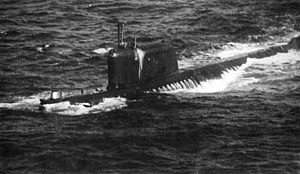
Nikolaj Vladimirovitj Zatejev
K-19
Nikolaj Vladimirovitj Zatejev var russisk ubådskaptajn, og den kendte kaptajn fra ubåden K-19, der blev søsat påtrods af at den ikke var sejlklar. Han blev normineret til Nobels fredspris på grund sin indsats på ubåden under et havari med risiko for en radioaktiv katastrofe.